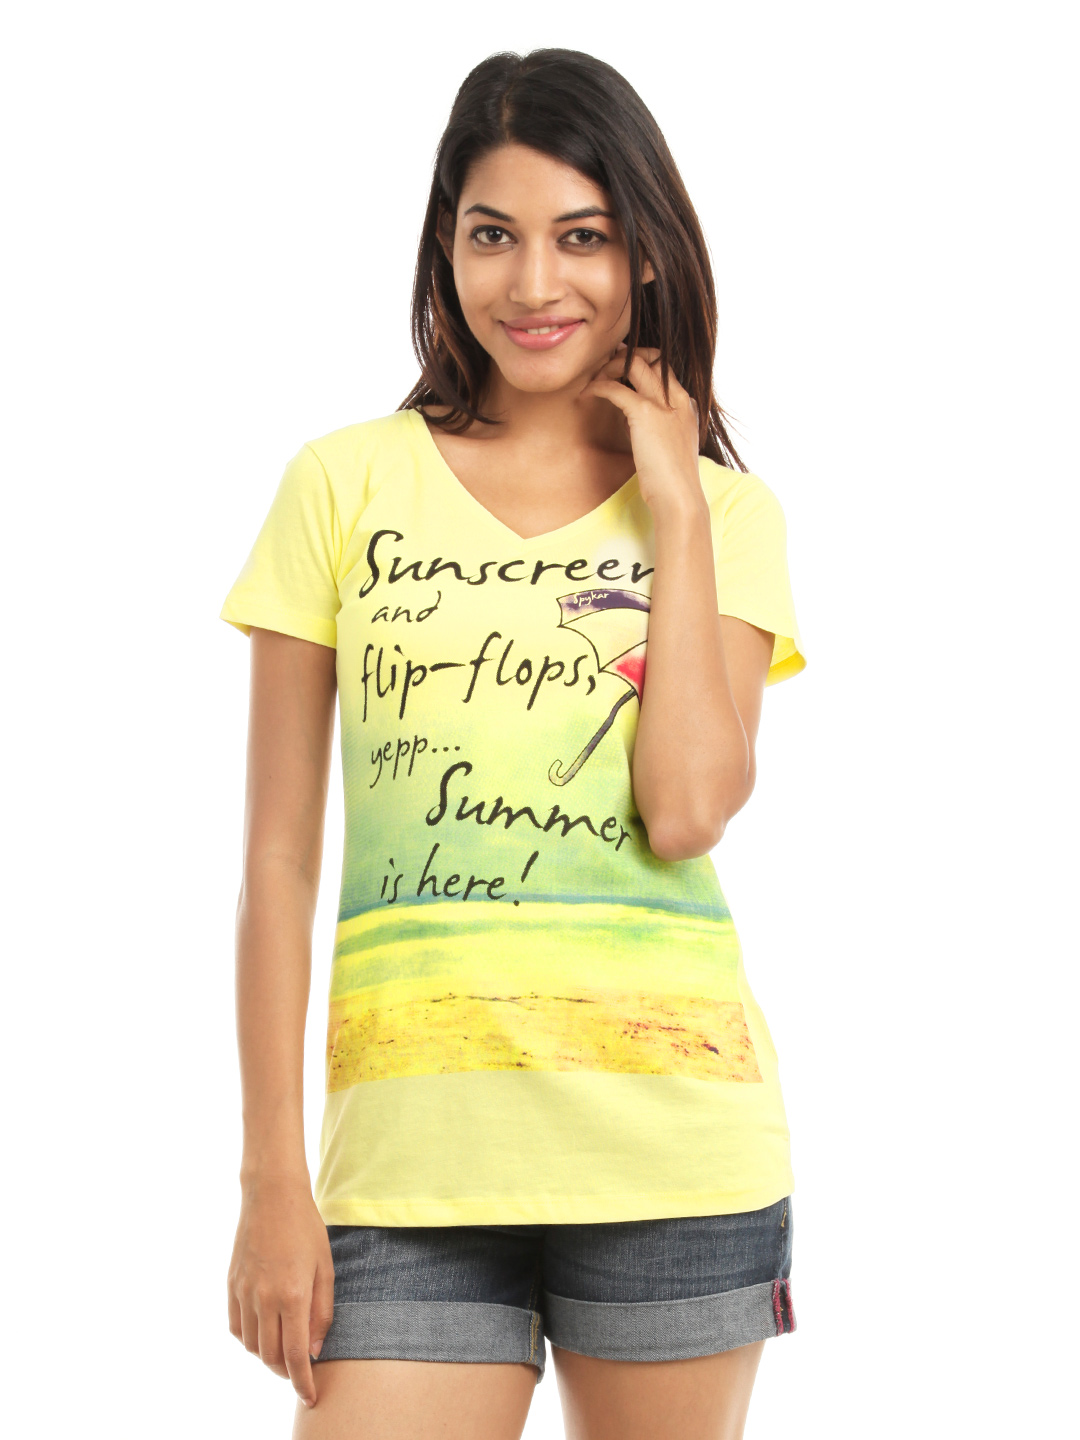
Spykar Women Yellow Printed T-shirt
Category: Apparel / Topwear / Tshirts
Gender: Women
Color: Yellow
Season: Summer 2012
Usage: Casual